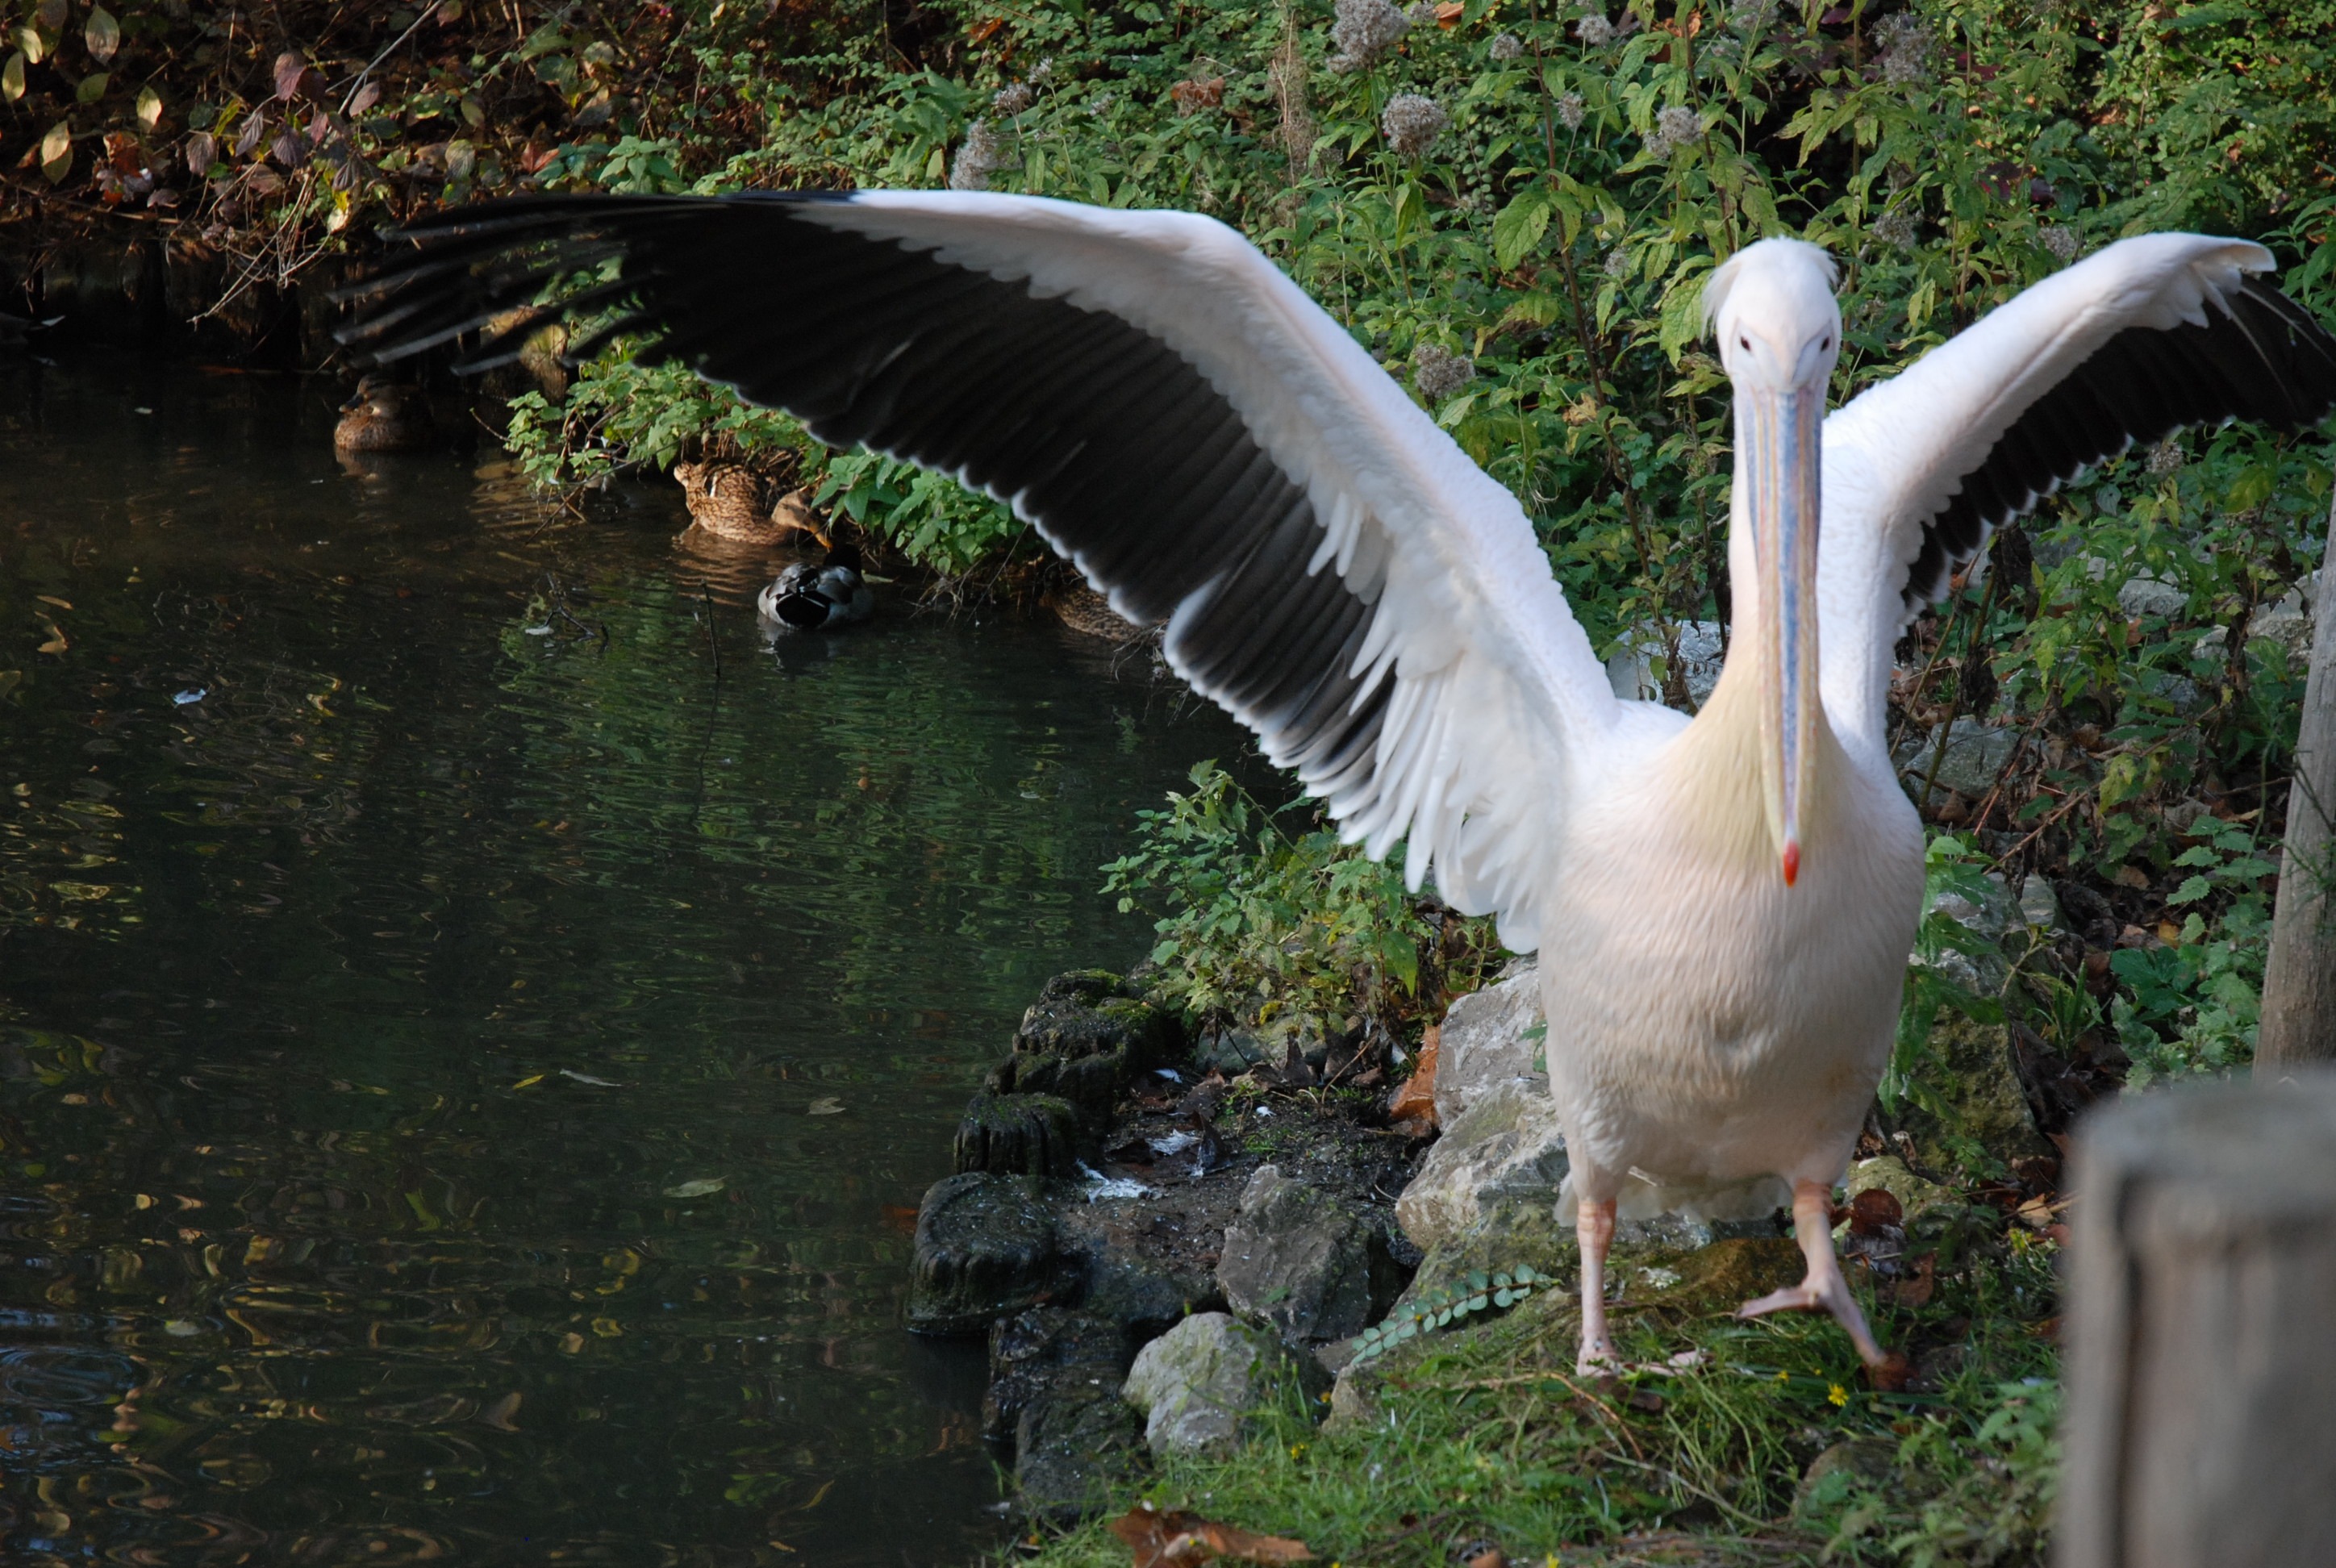
tree, water, nature, outdoor, wilderness, bird, animal, pelican, seabird, fly, pond, wildlife, wild, zoo, reflection, beak, mammal, freedom, feather, avian, fauna, stork, majestic, bank, wings, goose, vertebrate, creature, waterfowl, water bird, ducks geese and swans, ciconiiformes